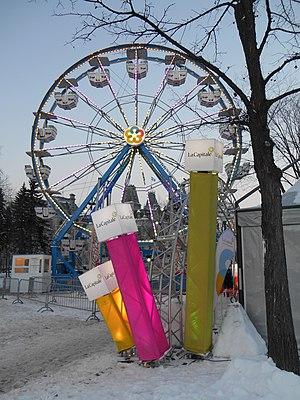
Grande roue, Grande Allée, Québec
La Grande Allée est une des artères les plus célèbres de Québec.